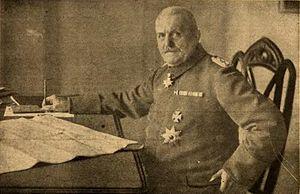
Martin Wilhelm Remus von Woyrsch est un militaire prussien, né le 4 février 1847 au château de Pilsnitz près de Breslau en province de Silésie, mort le 6 août 1920 au même lieu. Il a été Generalfeldmarschall, commandant d'un groupe d'armées pendant la Première Guerre mondiale, membre de la Chambre des seigneurs de Prusse de 1908 à 1918 et commandeur honoraire de l'ordre protestant de Saint-Jean.